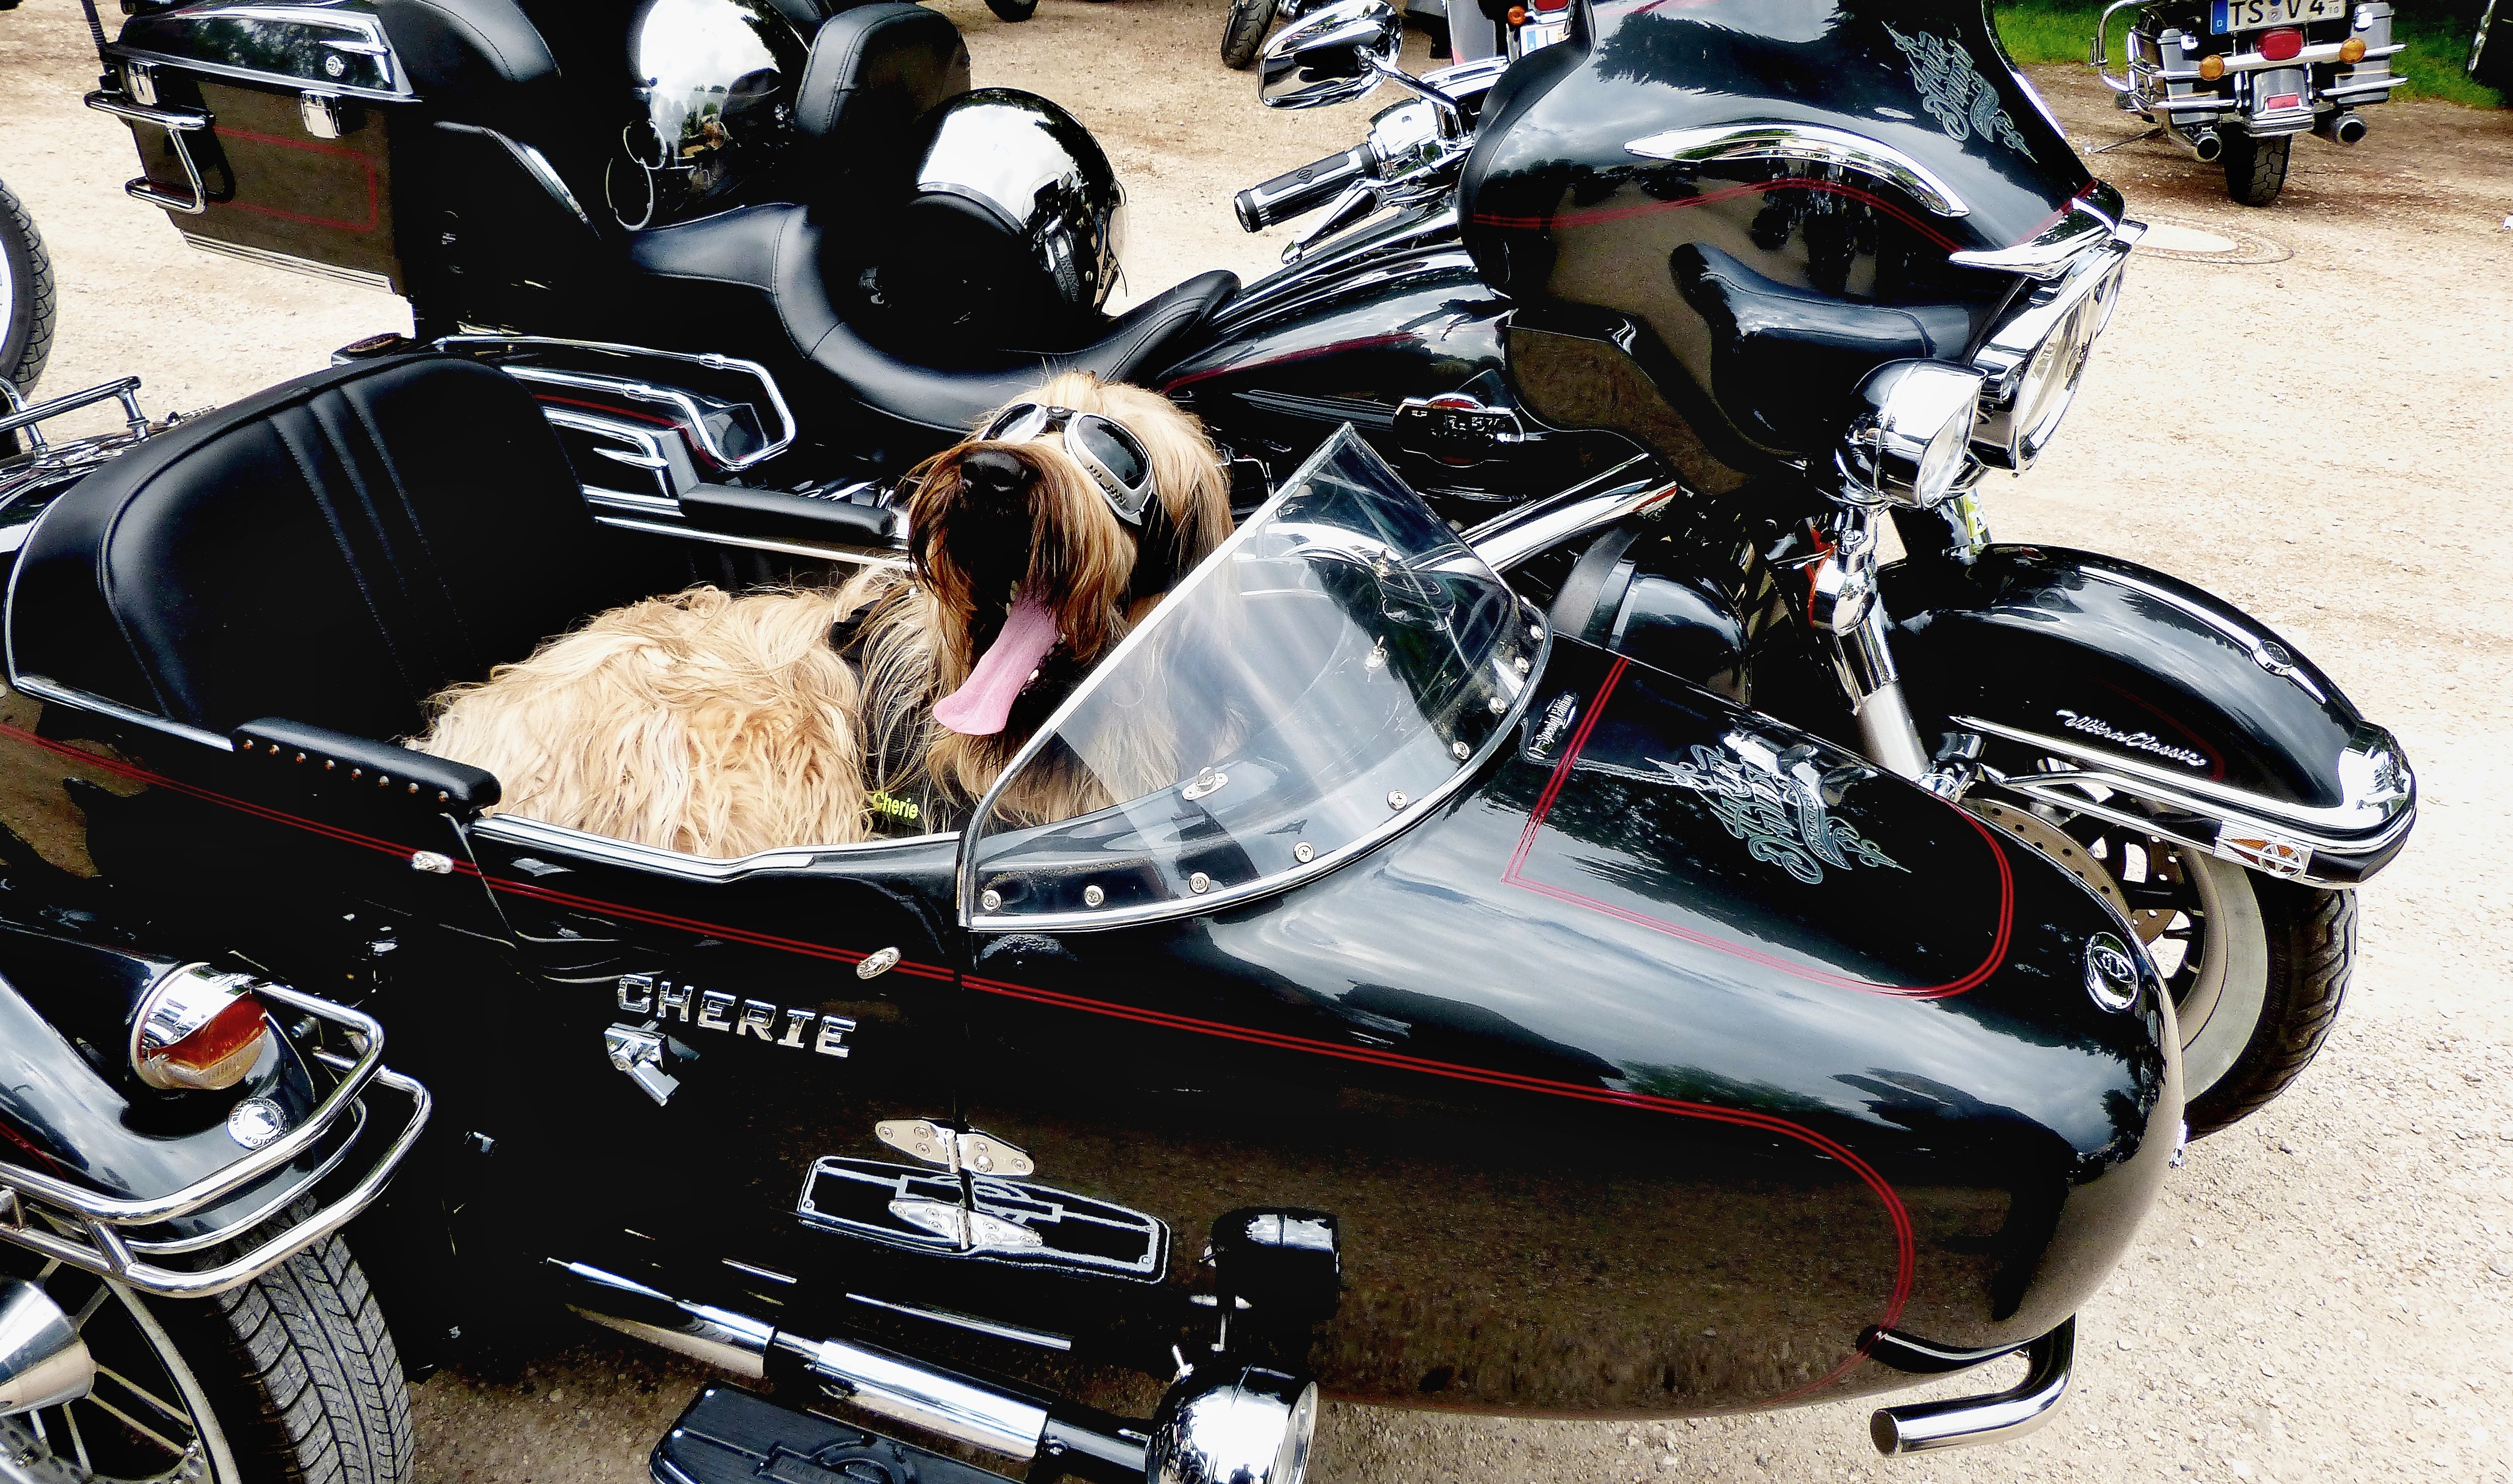
car, bicycle, dog, vehicle, motorcycle, peace, friend, engine, reflex, chopper, yawning, cruiser, motorcycling, land vehicle, automobile make